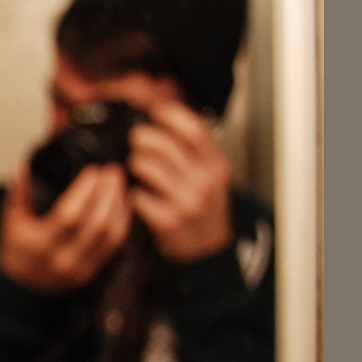
Material: skin